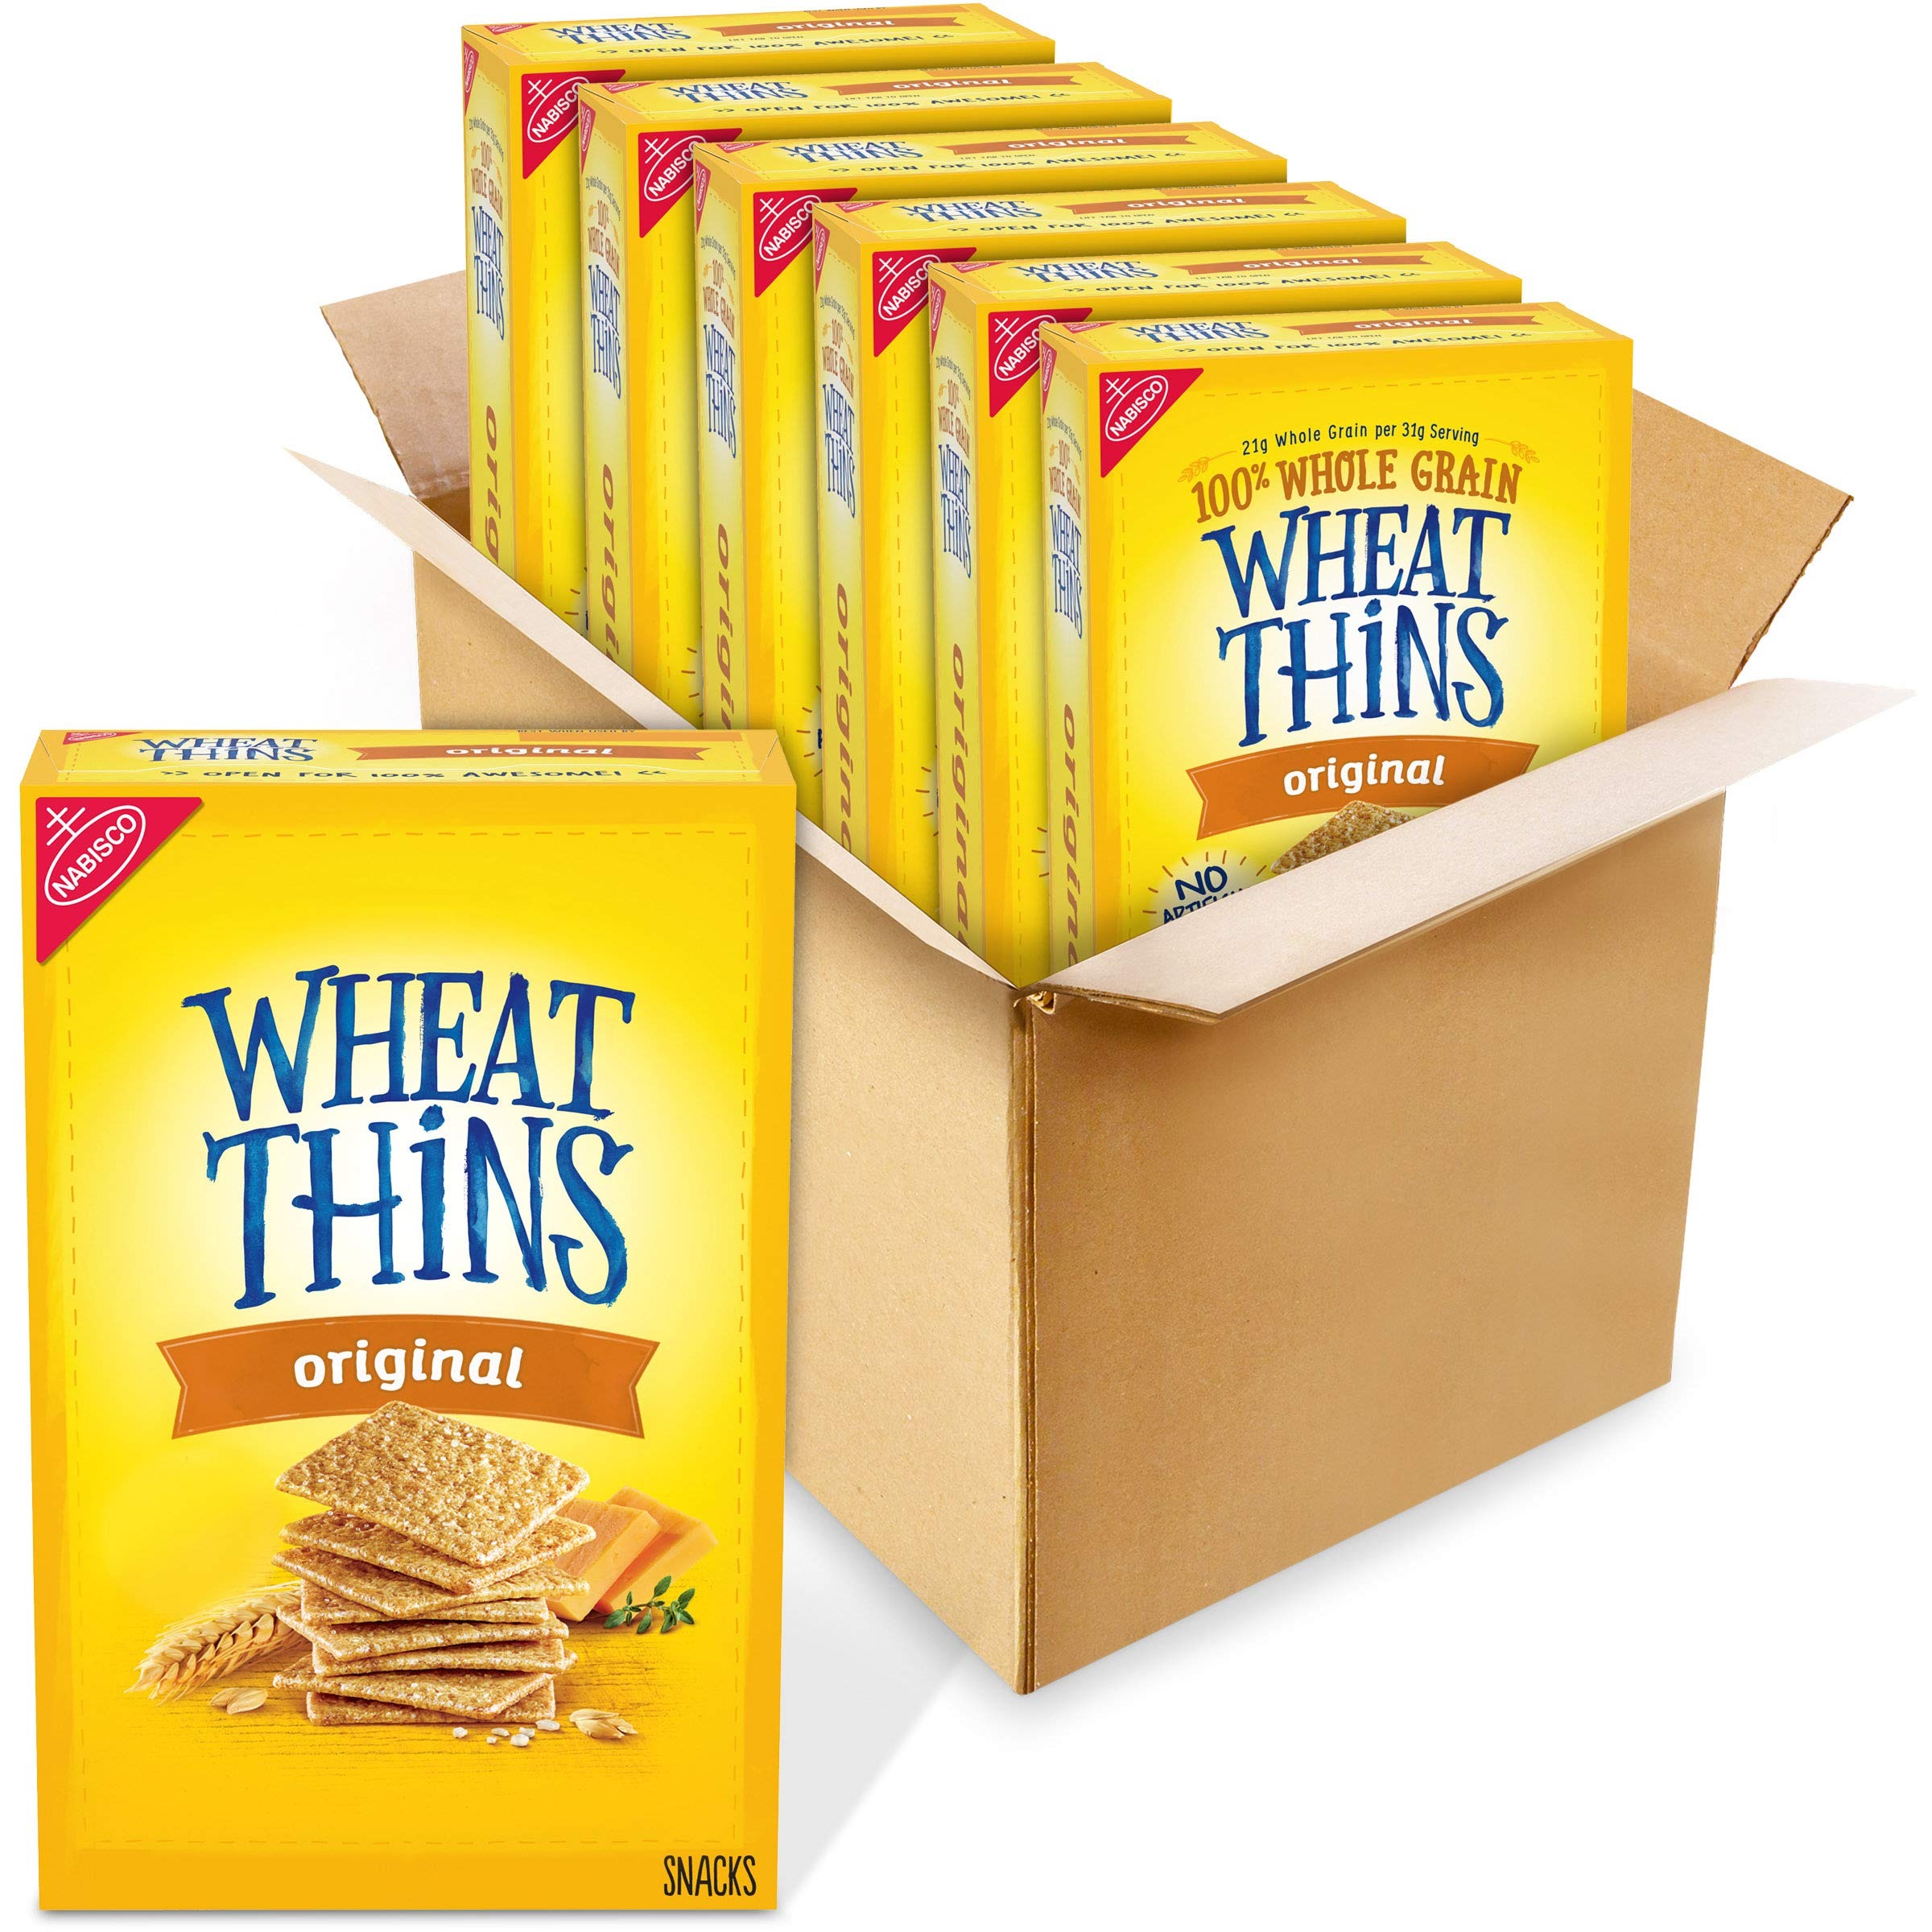
Item Name: Wheat Thins Original Whole Grain Wheat Crackers, 6 - 9.1 Ounce Boxes (Pack of 6)
Bullet Point 1: Six 9.1 oz boxes of Wheat Thins Original Whole Grain Wheat Crackers
Bullet Point 2: Nutty wheat flavor for a rich whole grain snack
Bullet Point 3: Thin square crackers are perfect for dipping or topping
Bullet Point 4: Baked crackers feature a crunchy texture
Bullet Point 5: Pair snack crackers with cheese and meat or enjoy by themselves
Value: 54.6
Unit: ounce

Price: 4.19